Rolf Just Nilsen

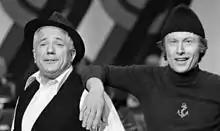
Rolf Just Nilsen (left) in 1980

Rolf Just Nilsen (31 August 1931 – 9 May 1981) was a Norwegian singer and actor. He was particularly known for his voice imitations. He worked for the theatres Studioteatret, Chat Noir, Edderkoppen Theatre, Oslo Nye Teater and Det Norske Teatret, and for radio and television.